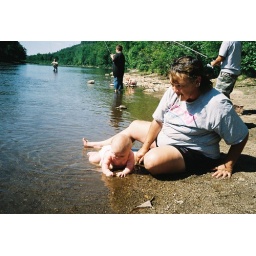
Melissa is enjoying Nikki playing in the river while the boys fish